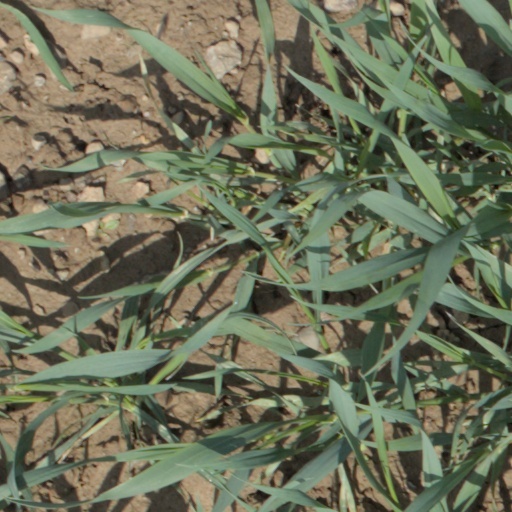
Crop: wheat